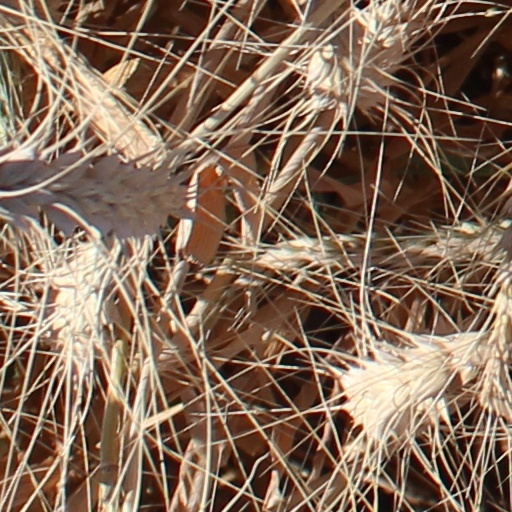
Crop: wheat